Patras

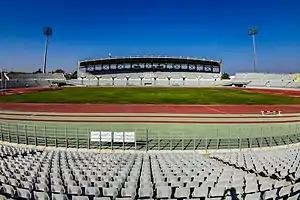
Pampeloponnisiako Stadium.

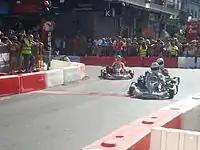
Patras International Circuit for kart racing.

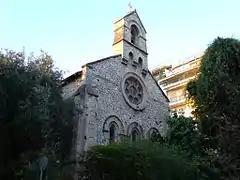
The Anglican Church of Saint Andrew.

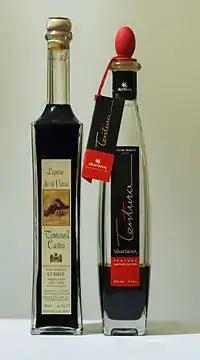
Tentura liqueur from Patras

Patras has several sports facilities and important teams in almost all the major Greek leagues. Panachaiki Gymnastiki Enosi, Apollon Patras, E.A. Patras and NO Patras are historically the major sports clubs based in the city, specialising in football, basketball, volleyball and water polo. The city's national stadium, Pampeloponnisiako Stadium, was renovated and expanded in 2004. Since 2009, a new event, the Patras International Circuit Kart takes place every September, turning the city streets into a circuit.